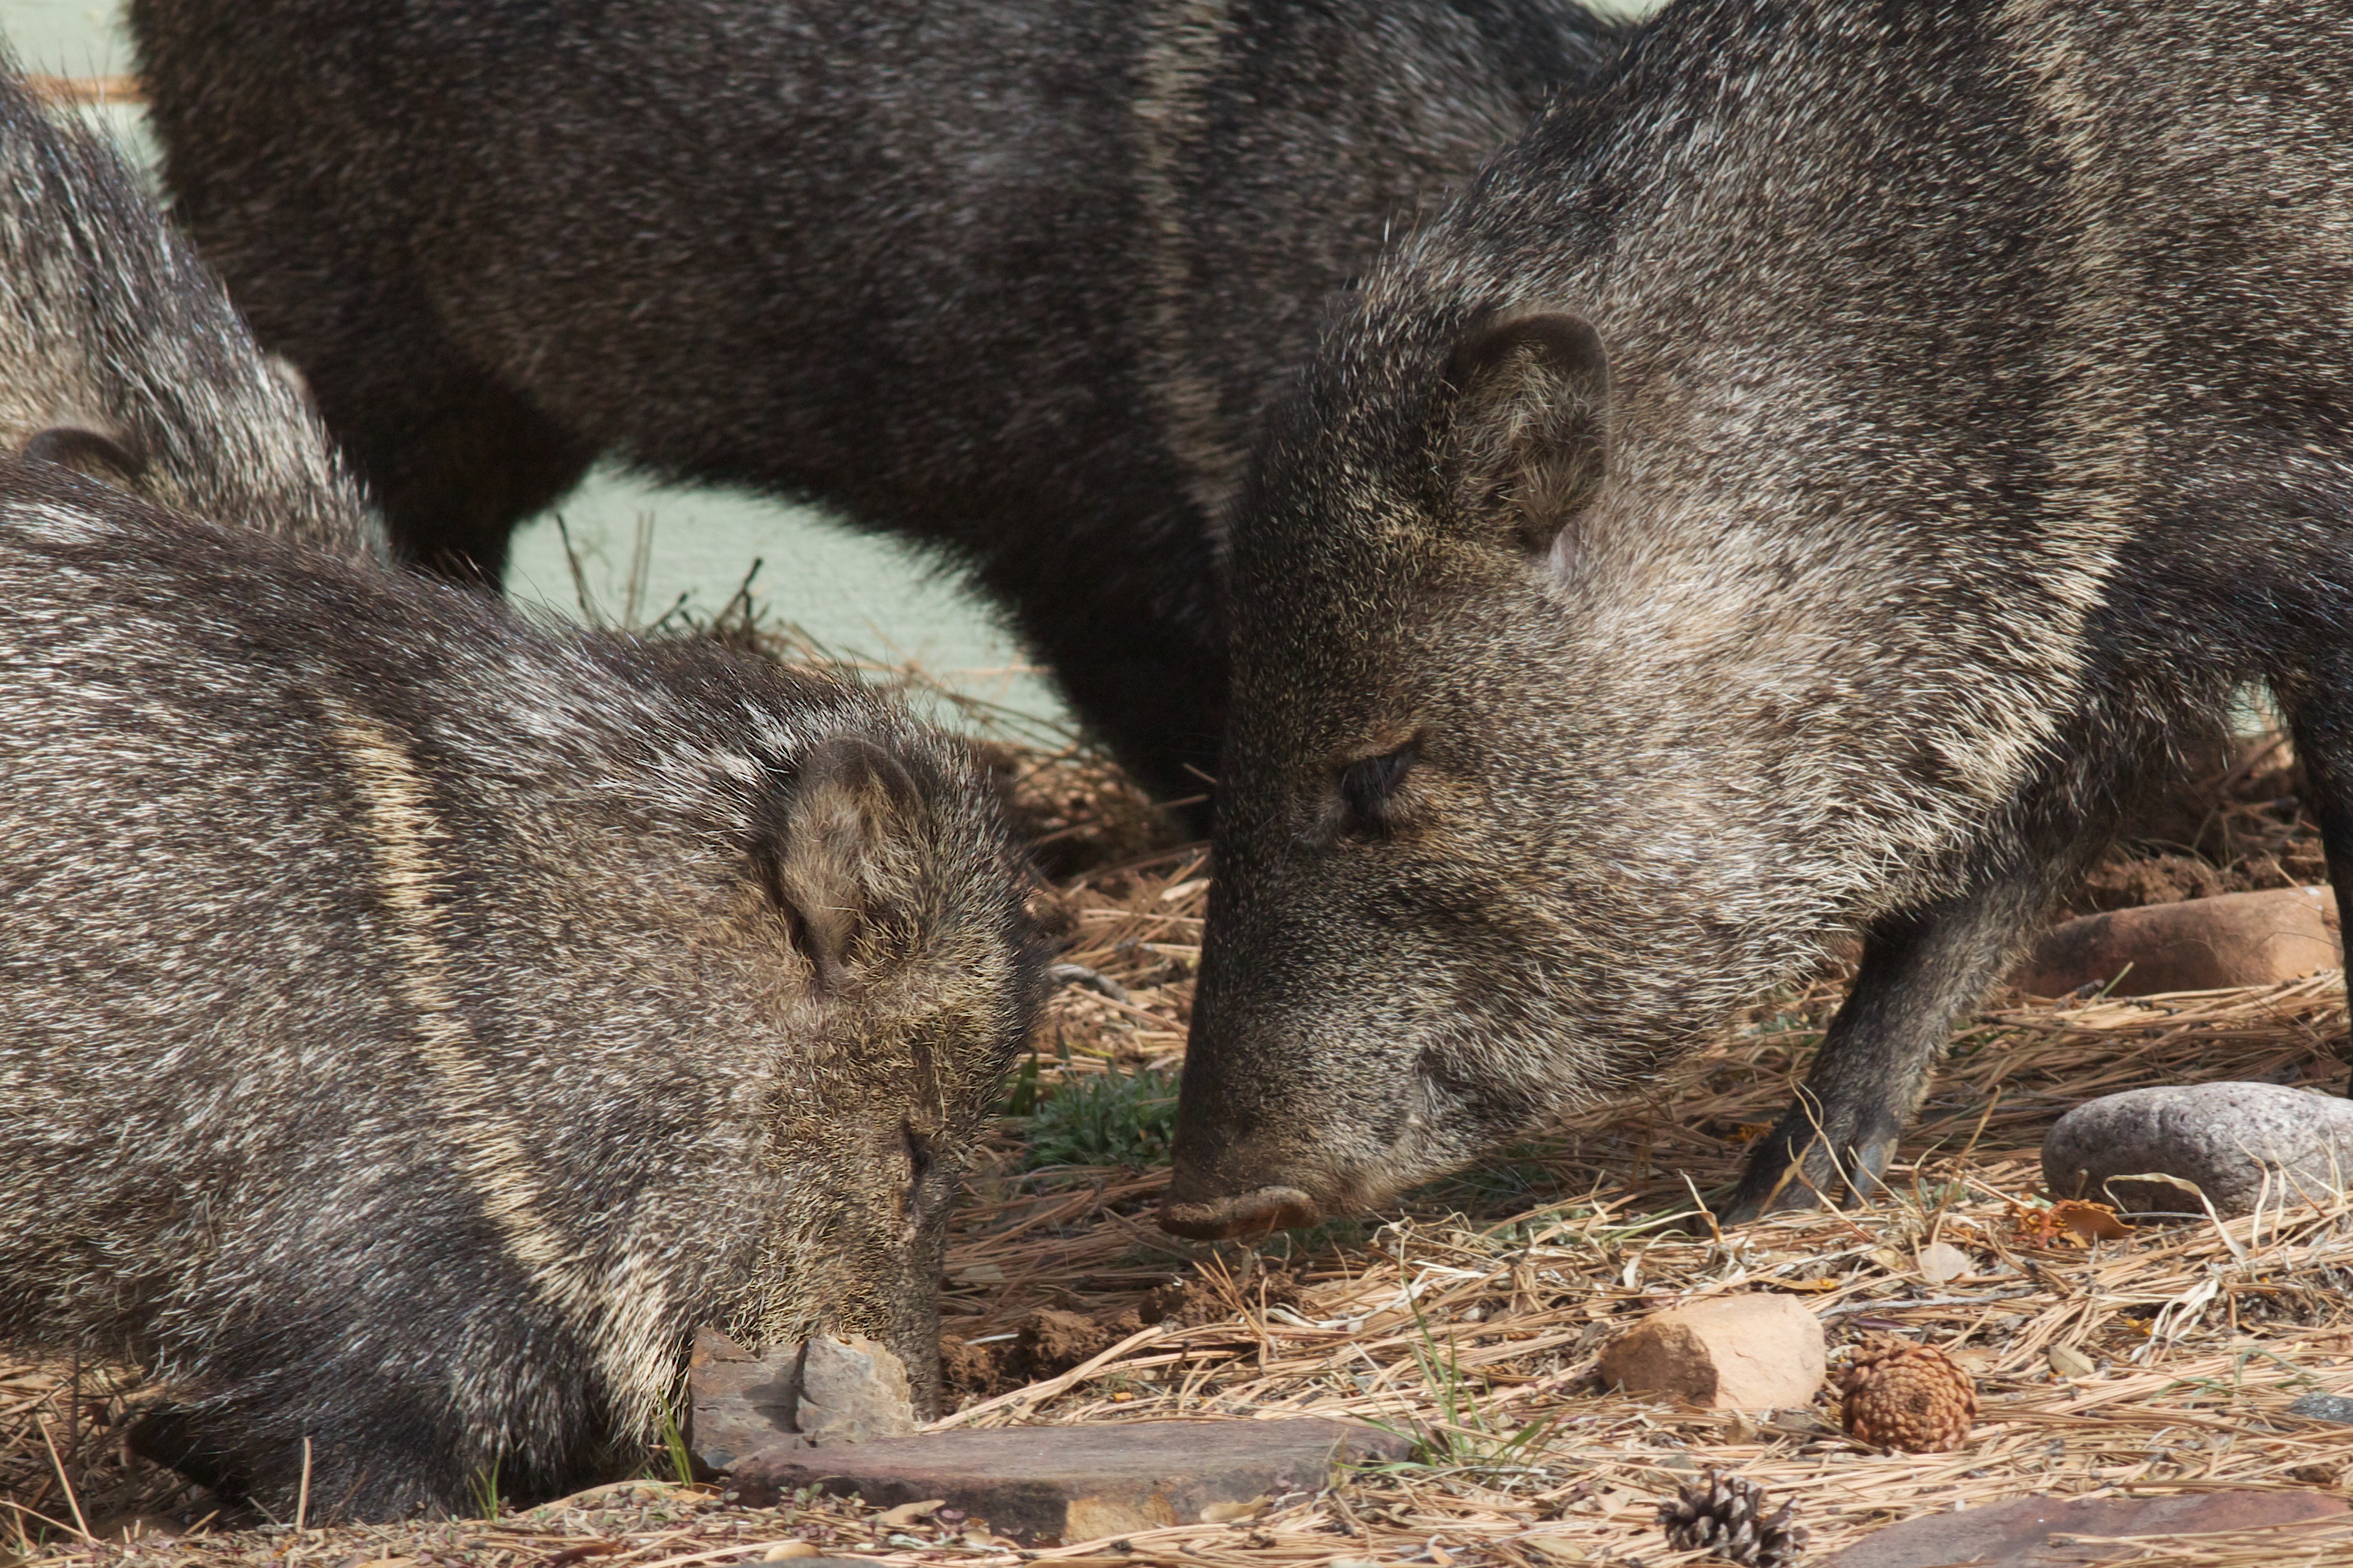
wildlife, mammal, fauna, vertebrate, pig, javelina, wombat, wild boar, domestic pig, pig like mammal, peccary